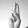
ASL letter: U